Andrew Gaff

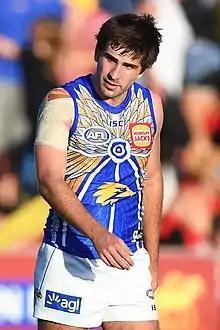
Gaff playing for West Coast in July 2019

Andrew Gaff (born 16 June 1992) is a former professional Australian rules footballer who played for the West Coast Eagles in the Australian Football League (AFL). He played predominantly as a midfielder.